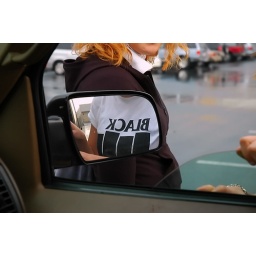
black flag in mirror